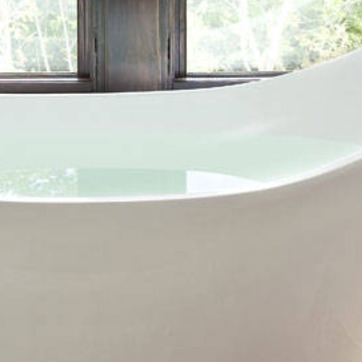
Material: water